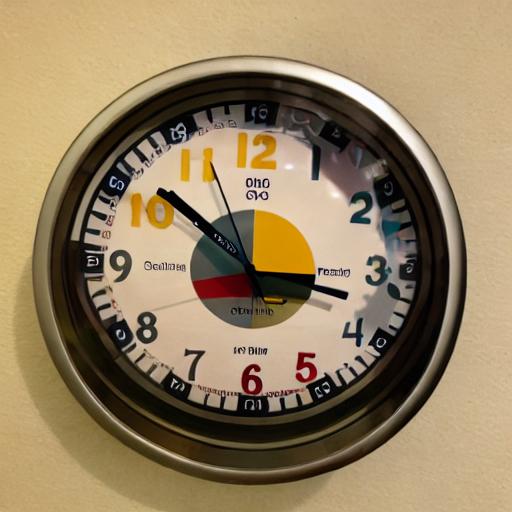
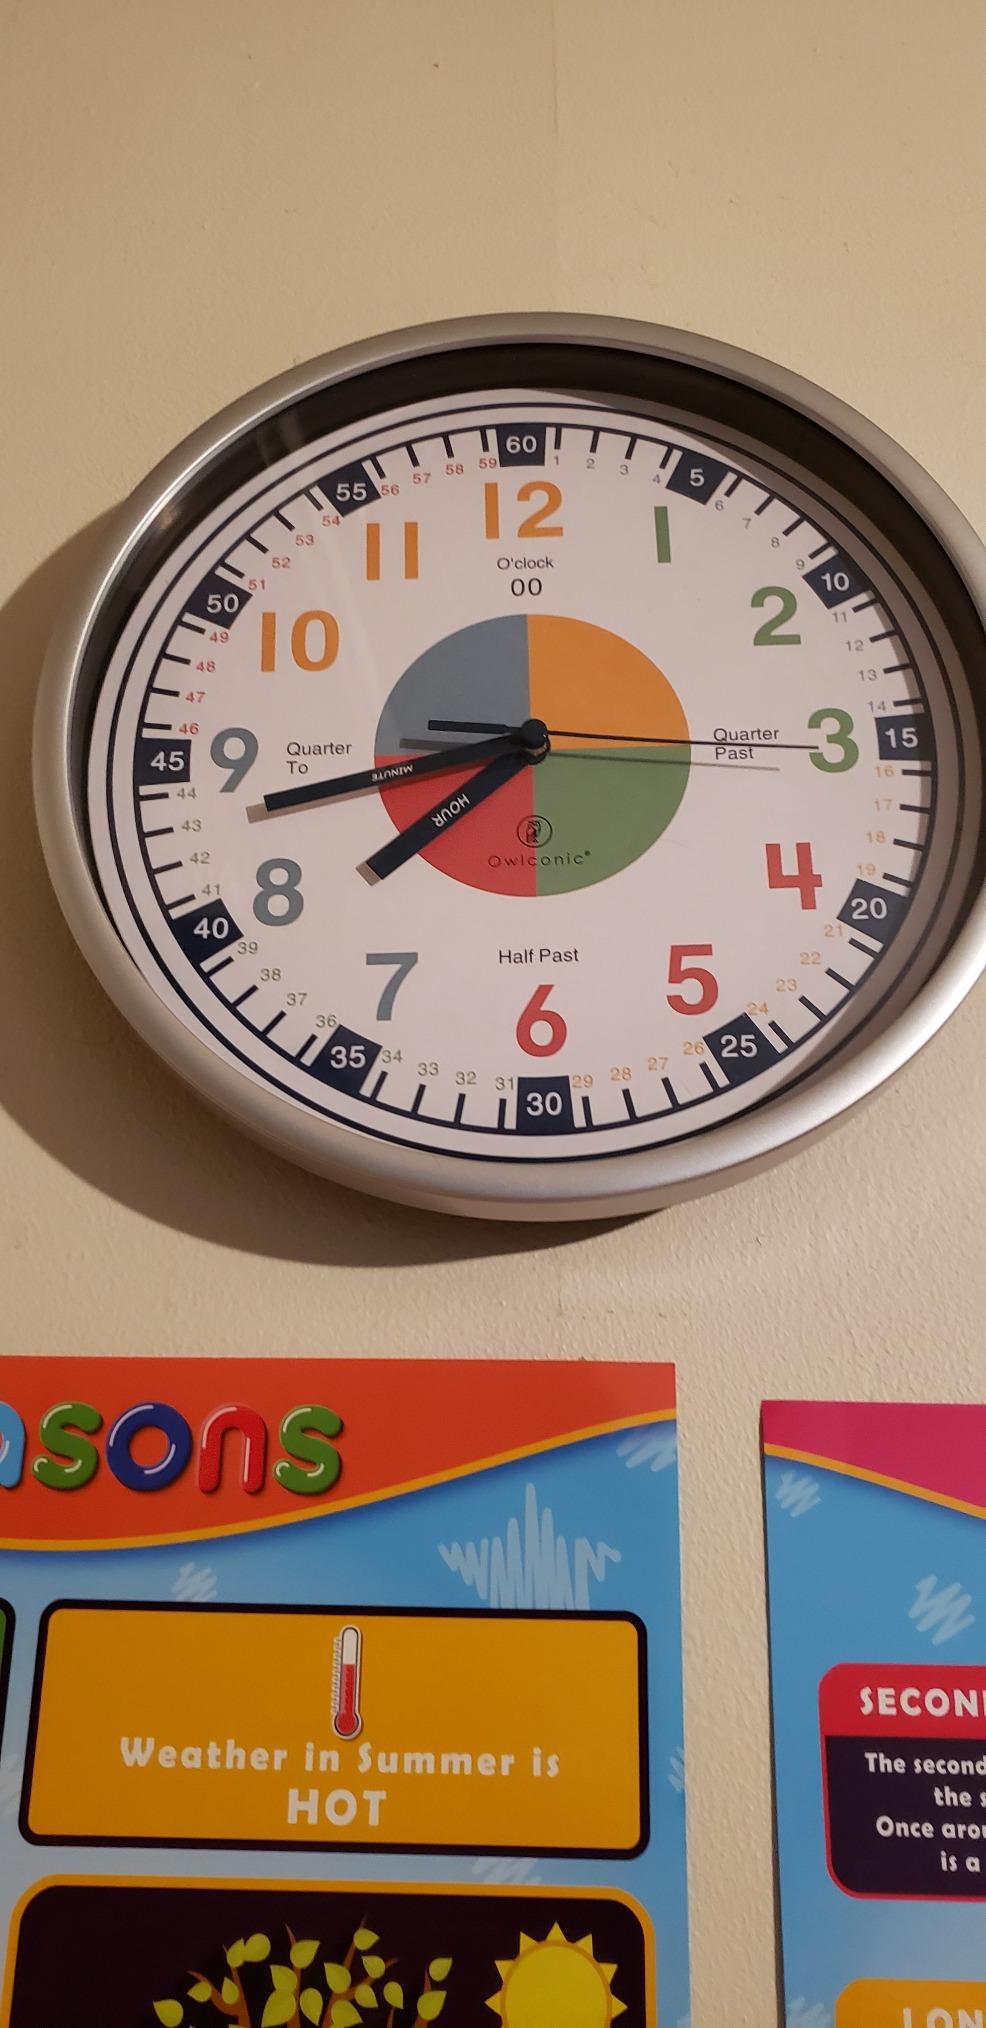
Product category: clock
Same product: no